Bring Us Together

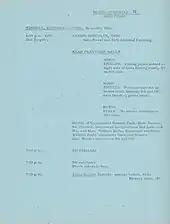
Nixon campaign schedule for the stop at "Deschler"

Nixon's advisors denied he had abandoned a desire to bring the American people together. However, they were divided between those who sought national unity, and those, such as campaign manager and Attorney General John N. Mitchell, who felt Nixon should concentrate on keeping the voters who had cast their ballots for him, and should seek to win over the voters who had favored third-party candidate Alabama Governor George Wallace, as the key to reelection in 1972. According to Safire, after taking office, Nixon and his advisors decided he need not bring the country together, but need only work to secure his reelection by appealing to voters who were not hostile to Nixon and his policies—they became known as the silent majority. Historian Stanley Kutler suggested in his book on the Nixon administration that Nixon's policies widened divisions in the US, but that the nation finally came together late in his presidency—to reject Nixon and demand his removal.